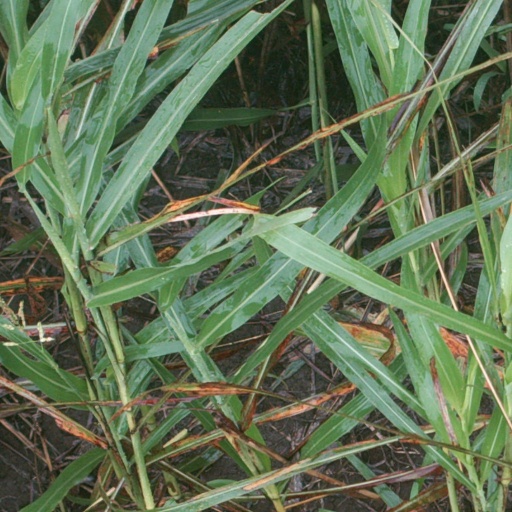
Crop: sorghum